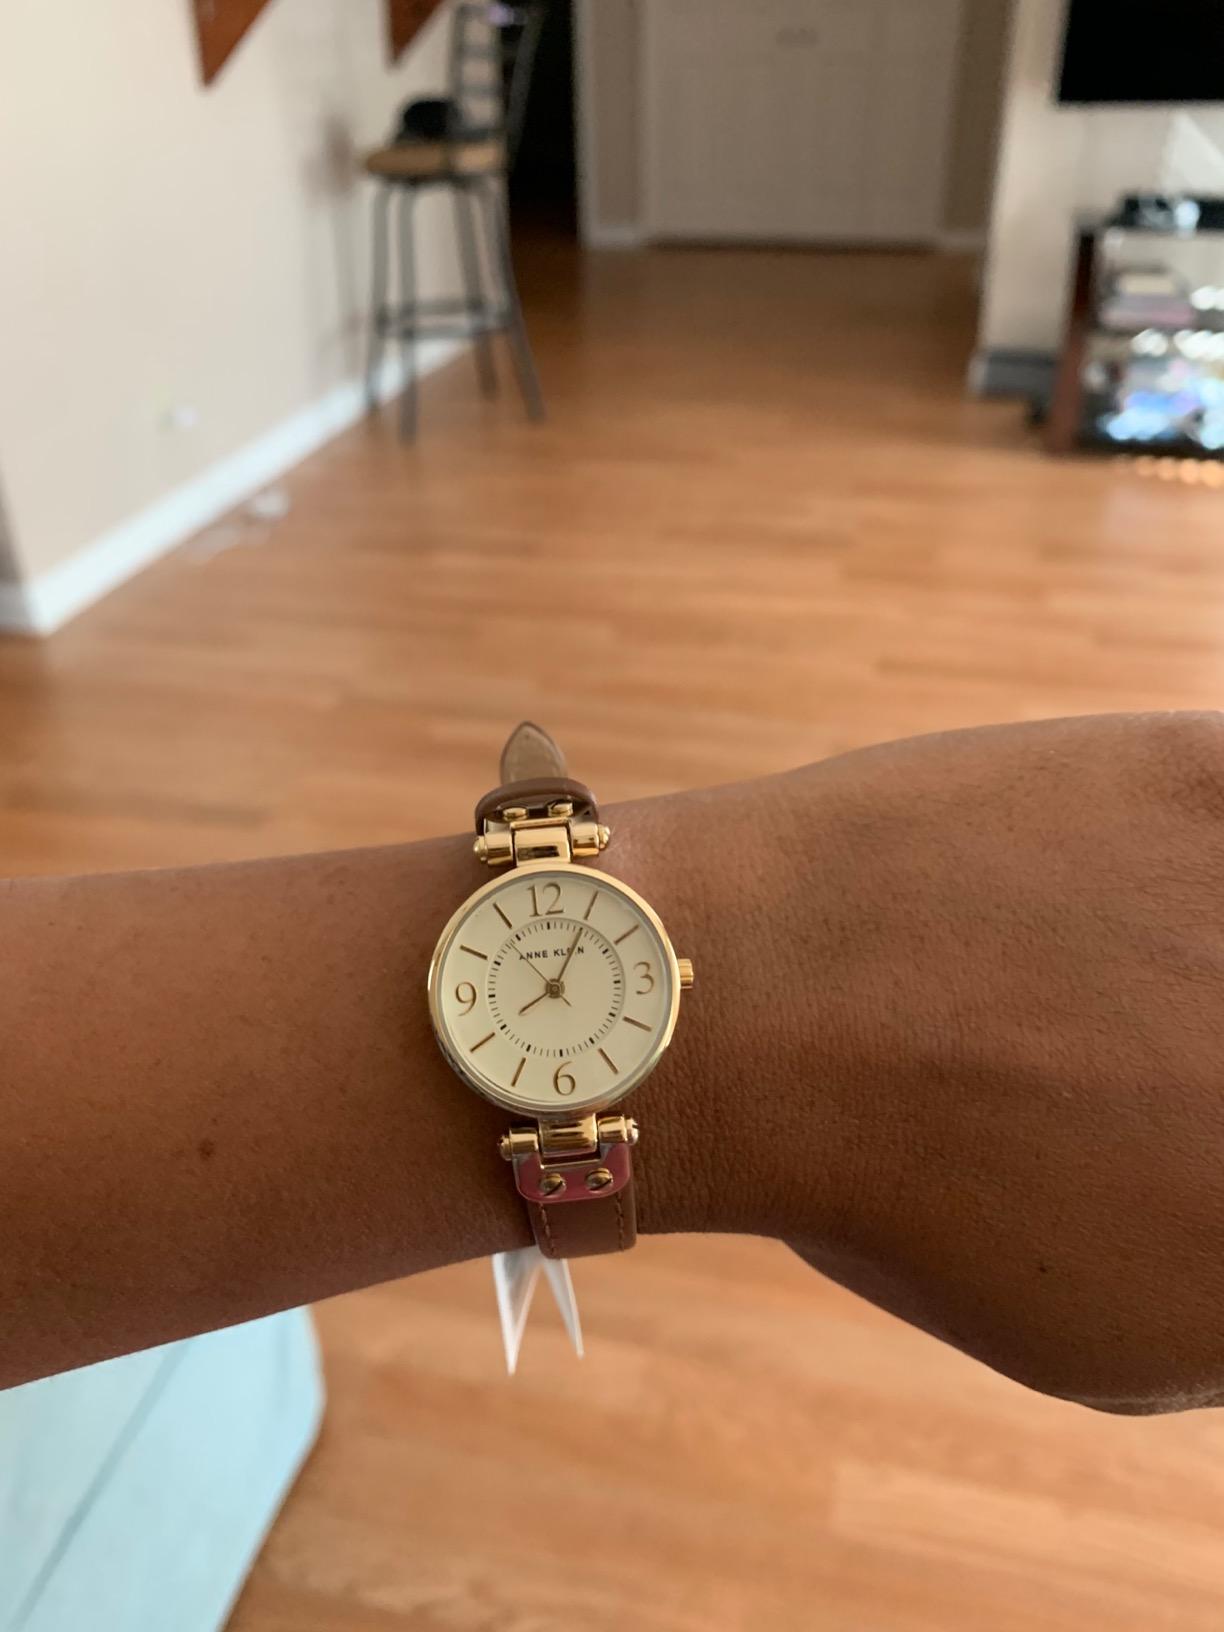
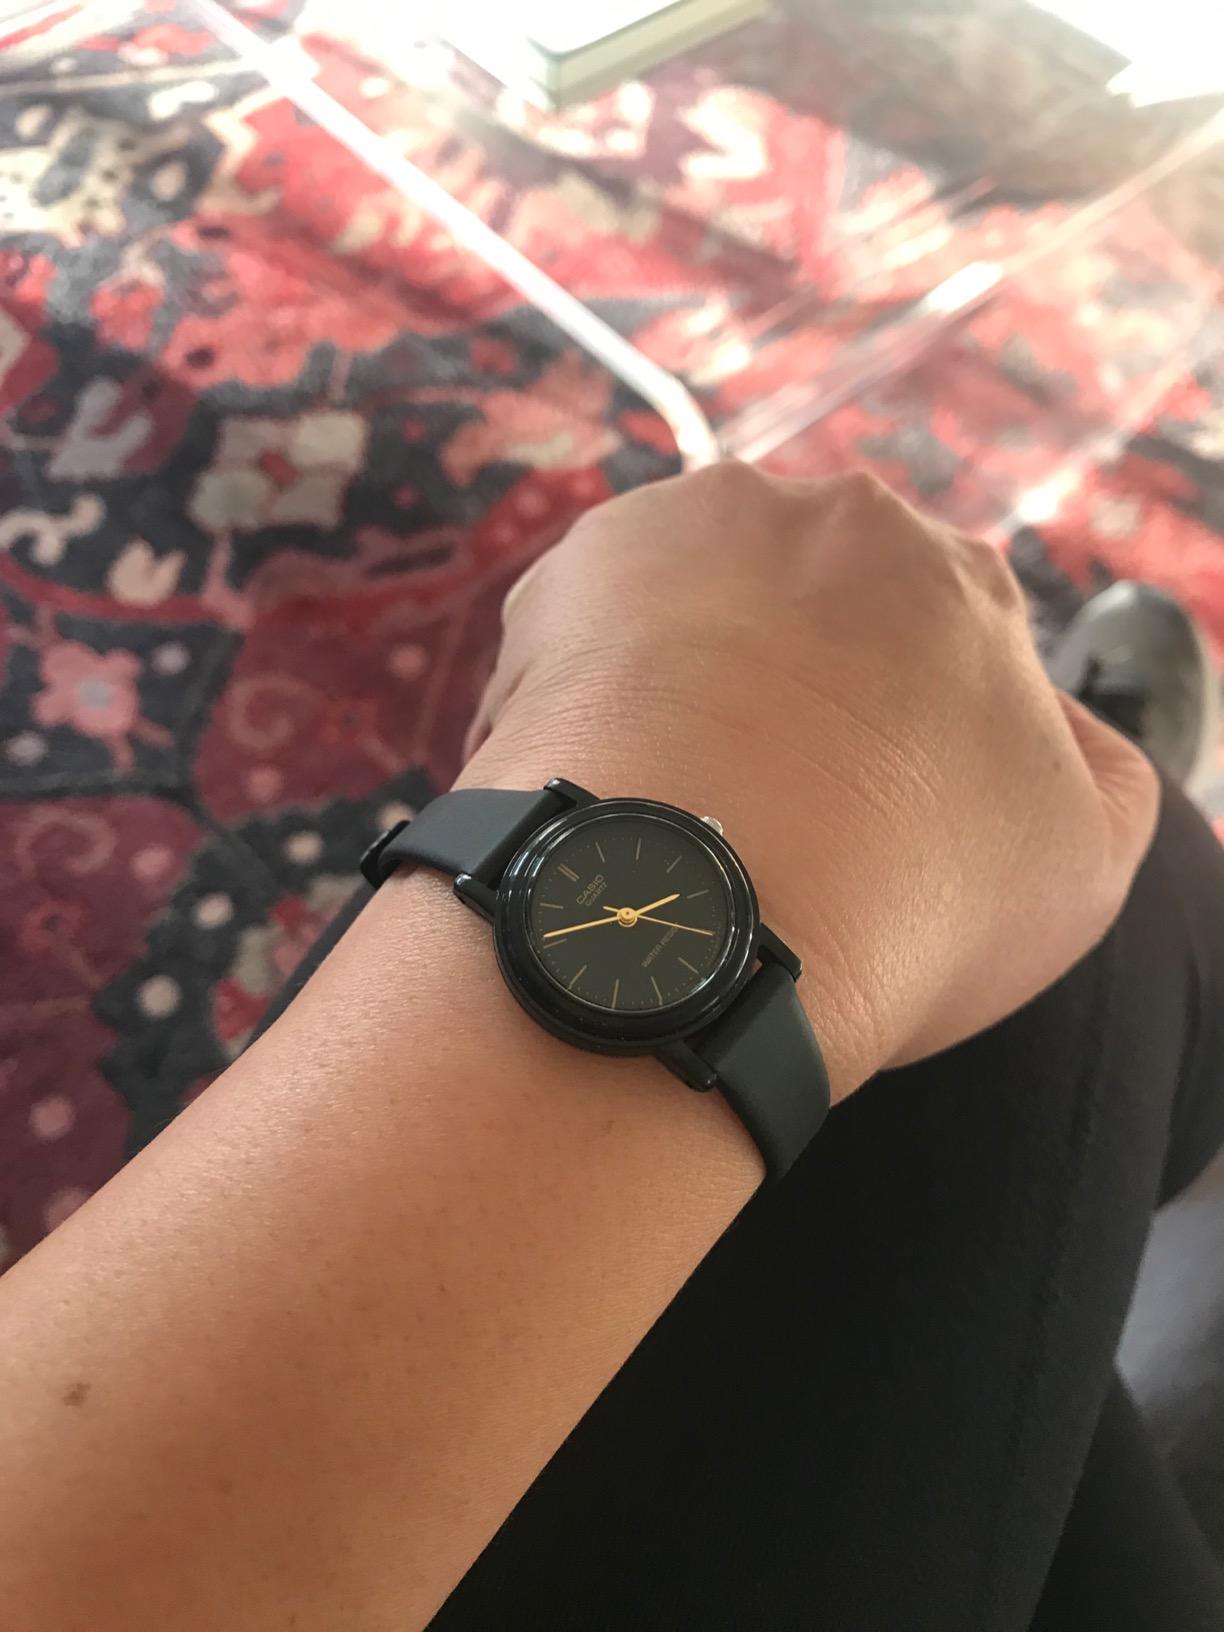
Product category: accessories_watch
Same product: no